Cuerdale Hoard

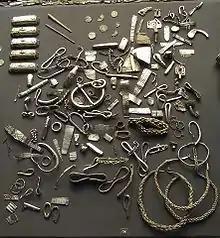
A selection of silver items from the Cuerdale Hoard displayed in the British Museum

The Cuerdale Hoard is a hoard of more than 8,600 items, including silver coins, English and Carolingian jewellery, hacksilver and ingots. It was discovered on 15 May 1840 on the southern bank of a bend of the River Ribble, in an area called Cuerdale near Preston, Lancashire, England. The Cuerdale Hoard is one of the largest Viking silver hoards ever found, four times larger than its nearest rival in Britain or Ireland, according to Richard Hall. In weight and number of pieces, it is second only to the Spillings Hoard found on Gotland, Sweden.